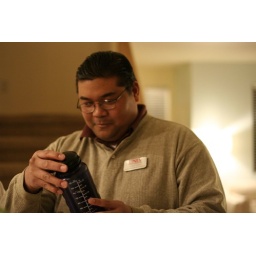
The man of the hour, Jason. In the water bottle is pineapple that's been marinating in vodka and rum.